Panega Glacier

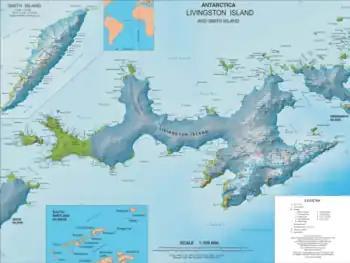
Topographic map of Livingston Island and Smith Island

Panega Glacier on Varna Peninsula, Livingston Island in the South Shetland Islands, Antarctica is situated southeast of the northeastern portion of Saedinenie Snowfield, south of Rose Valley Glacier, southwest of Debelt Glacier and north of lower Kaliakra Glacier. It drains the southeast slopes of Vidin Heights and flows into Moon Bay between Helis Nunatak and Perperek Knoll. The glacier extends in the southeast–northwest direction, and in the southwest–northeast direction. It is named after Zlatna Panega River in northern Bulgaria.